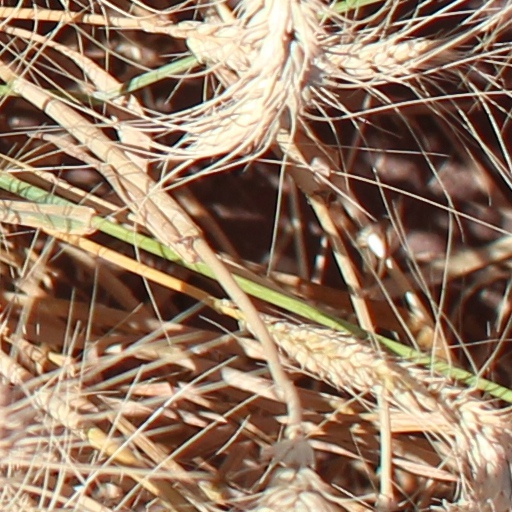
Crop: wheat